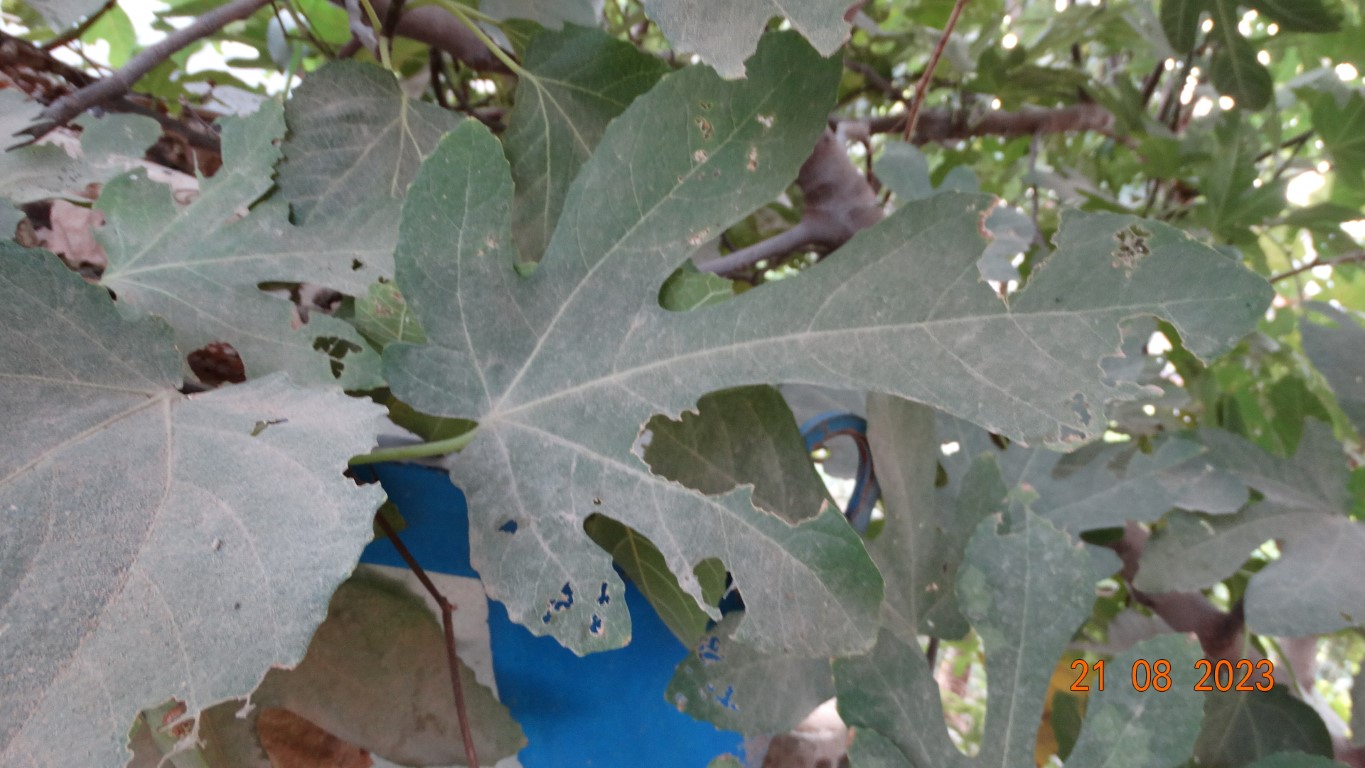
Label: infected